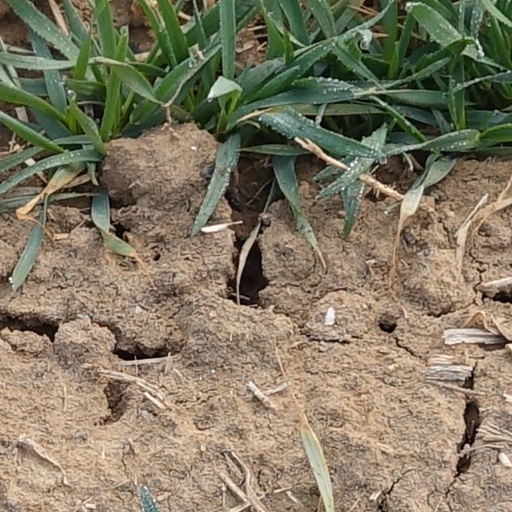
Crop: wheat